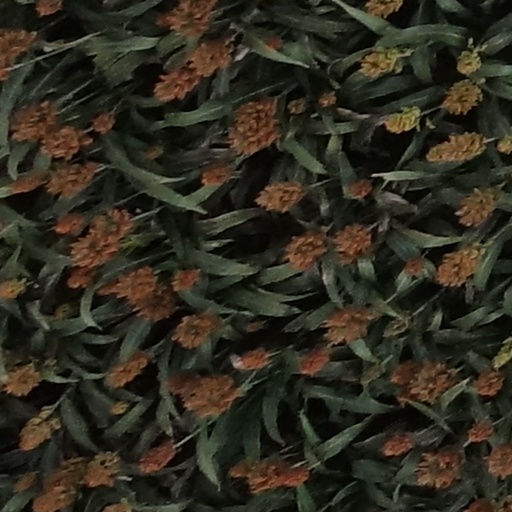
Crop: sorghum